It Could Happen to You (1937 film)

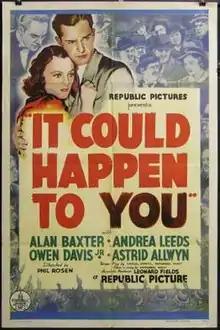
Theatrical release poster

It Could Happen to You is a 1937 American drama film directed by Phil Rosen and written by Samuel Ornitz and Nathanael West. The film stars Alan Baxter, Andrea Leeds, Owen Davis Jr., Astrid Allwyn, Walter Kingsford and Al Shean. It was released on June 28, 1937 by Republic Pictures.